2015 Northeast Grand Prix

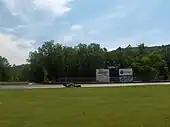
Lime Rock Park, where the race was held.

International Motor Sports Association (IMSA) president Scott Atherton confirmed the race was part of the schedule for the 2015 IMSA Tudor United SportsCar Championship (IMSA TUSC) in August 2014. It was the first year the event was held as part of the United SportsCar Championship and the twenty-fourth annual running of the race. The 2015 Northeast Grand Prix was the eighth of twelve scheduled sports car races of 2015 by IMSA, and was the fifth round not held as part of the North American Endurance Cup. The race was held at the seven-turn Lime Rock Park in Lakeville, Connecticut on July 25, 2015.